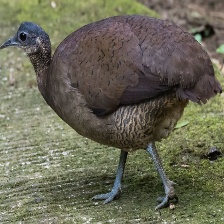
Species: GREAT TINAMOU
Scientific name: TINAMUS MAJOR